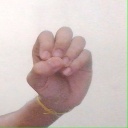
अक्षर: उ